Bruno Franz Leopold Liebermann

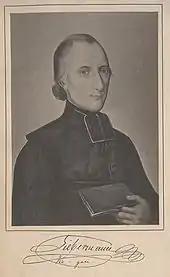
Liebermann, lithograph after a portrait, from Joseph Guerber, "Biographie Liebermanns", 1880

Bruno Franz Leopold Liebermann (b. at Molsheim in Alsace, 12 October 1759; d. at Strasbourg, 11 November 1844) was a German Catholic theologian.